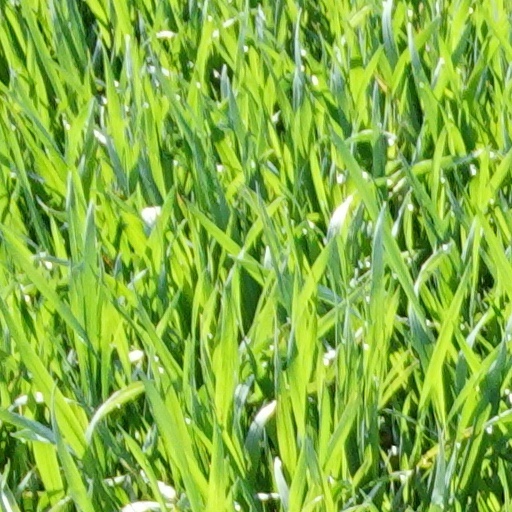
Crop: wheat